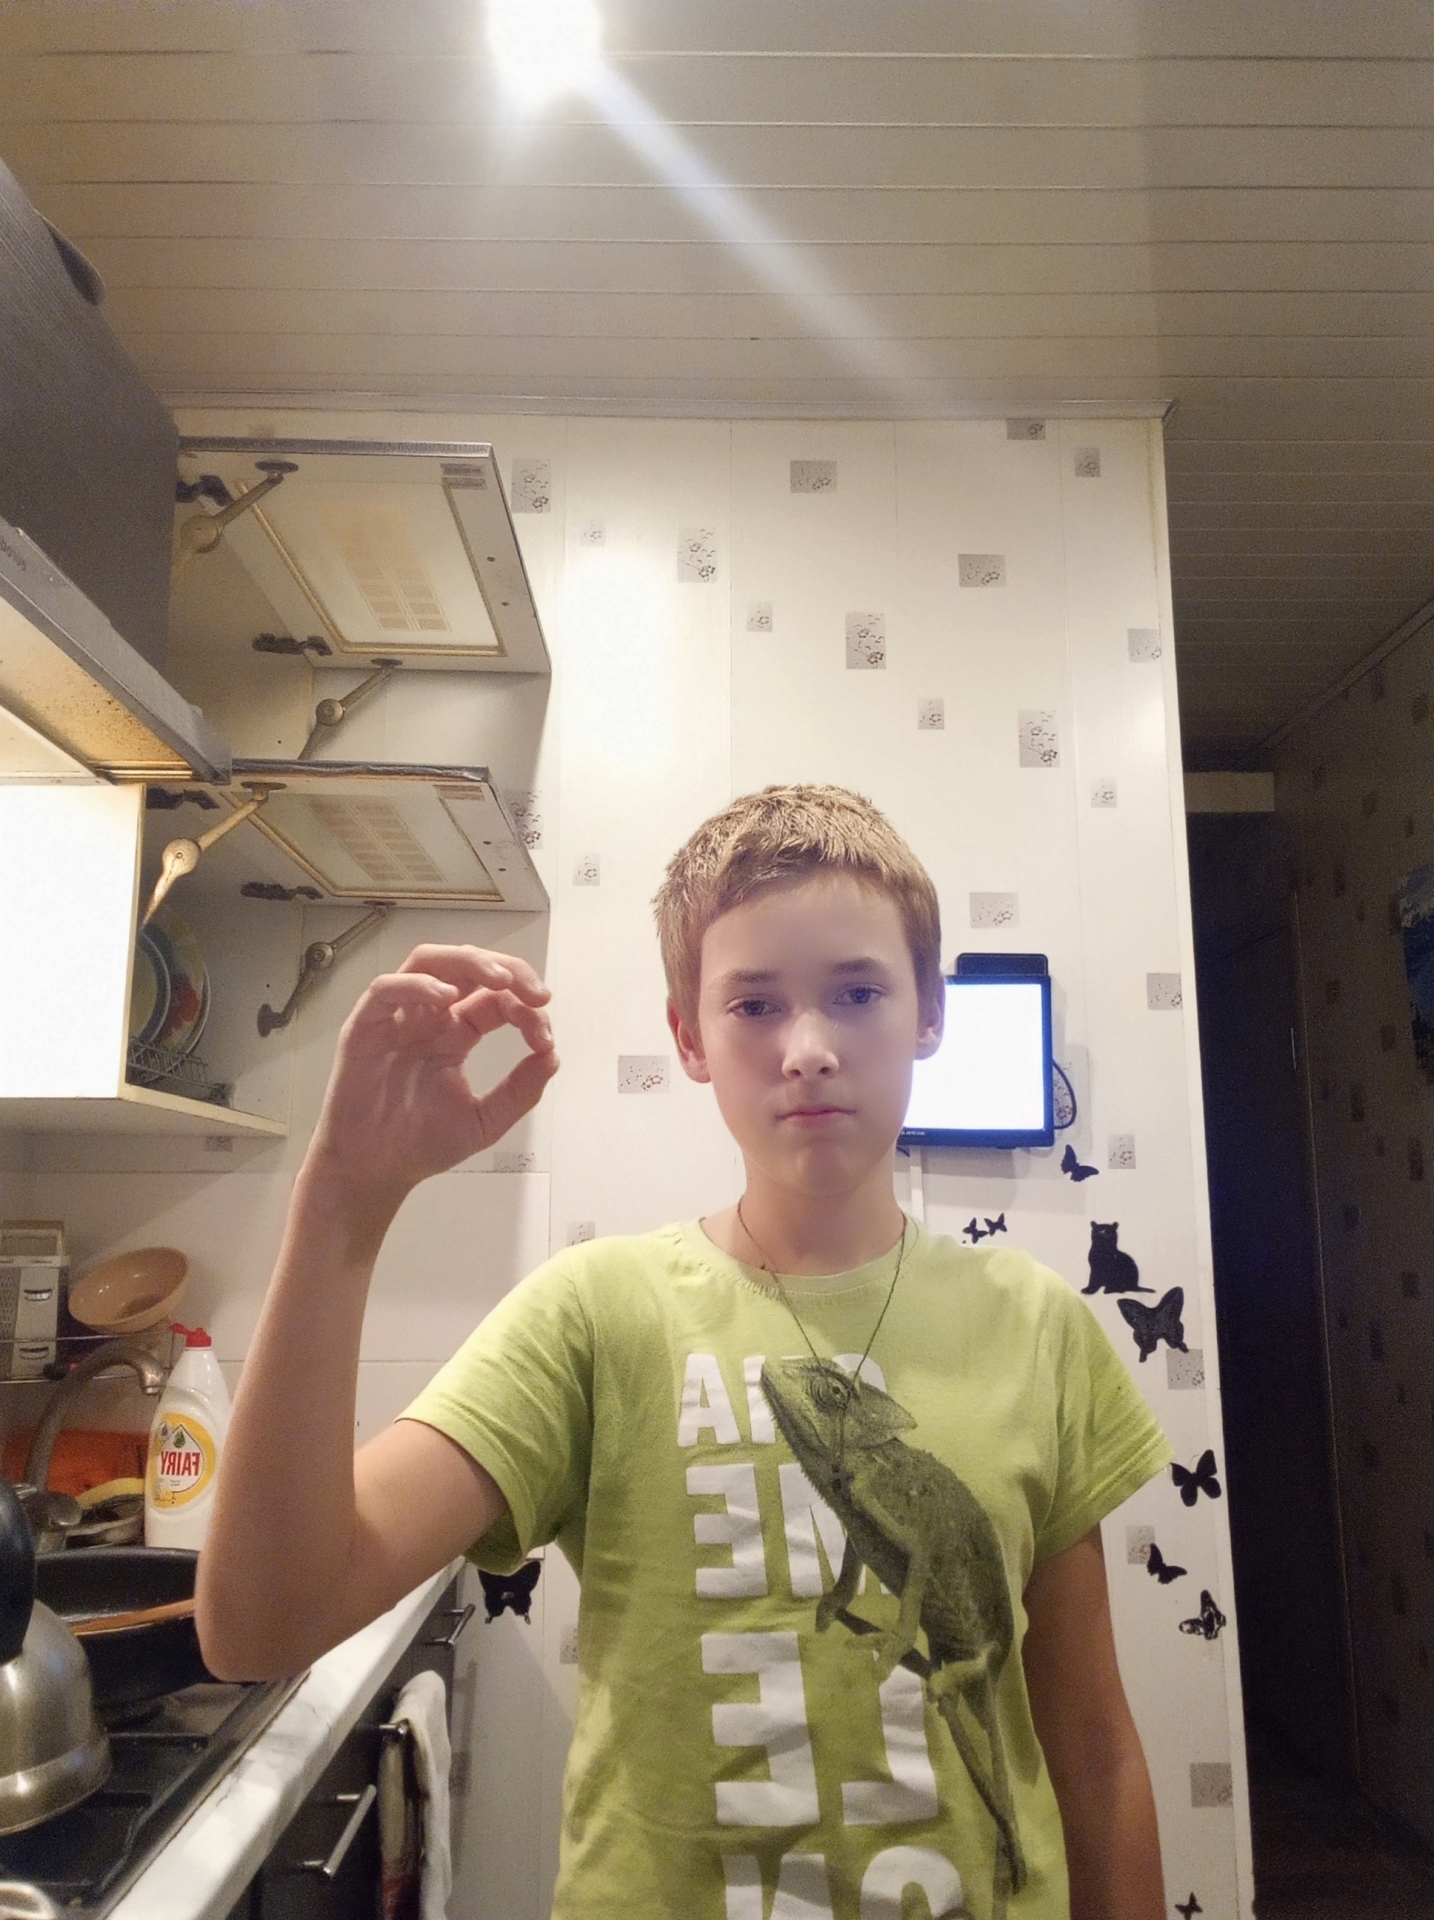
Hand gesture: grip